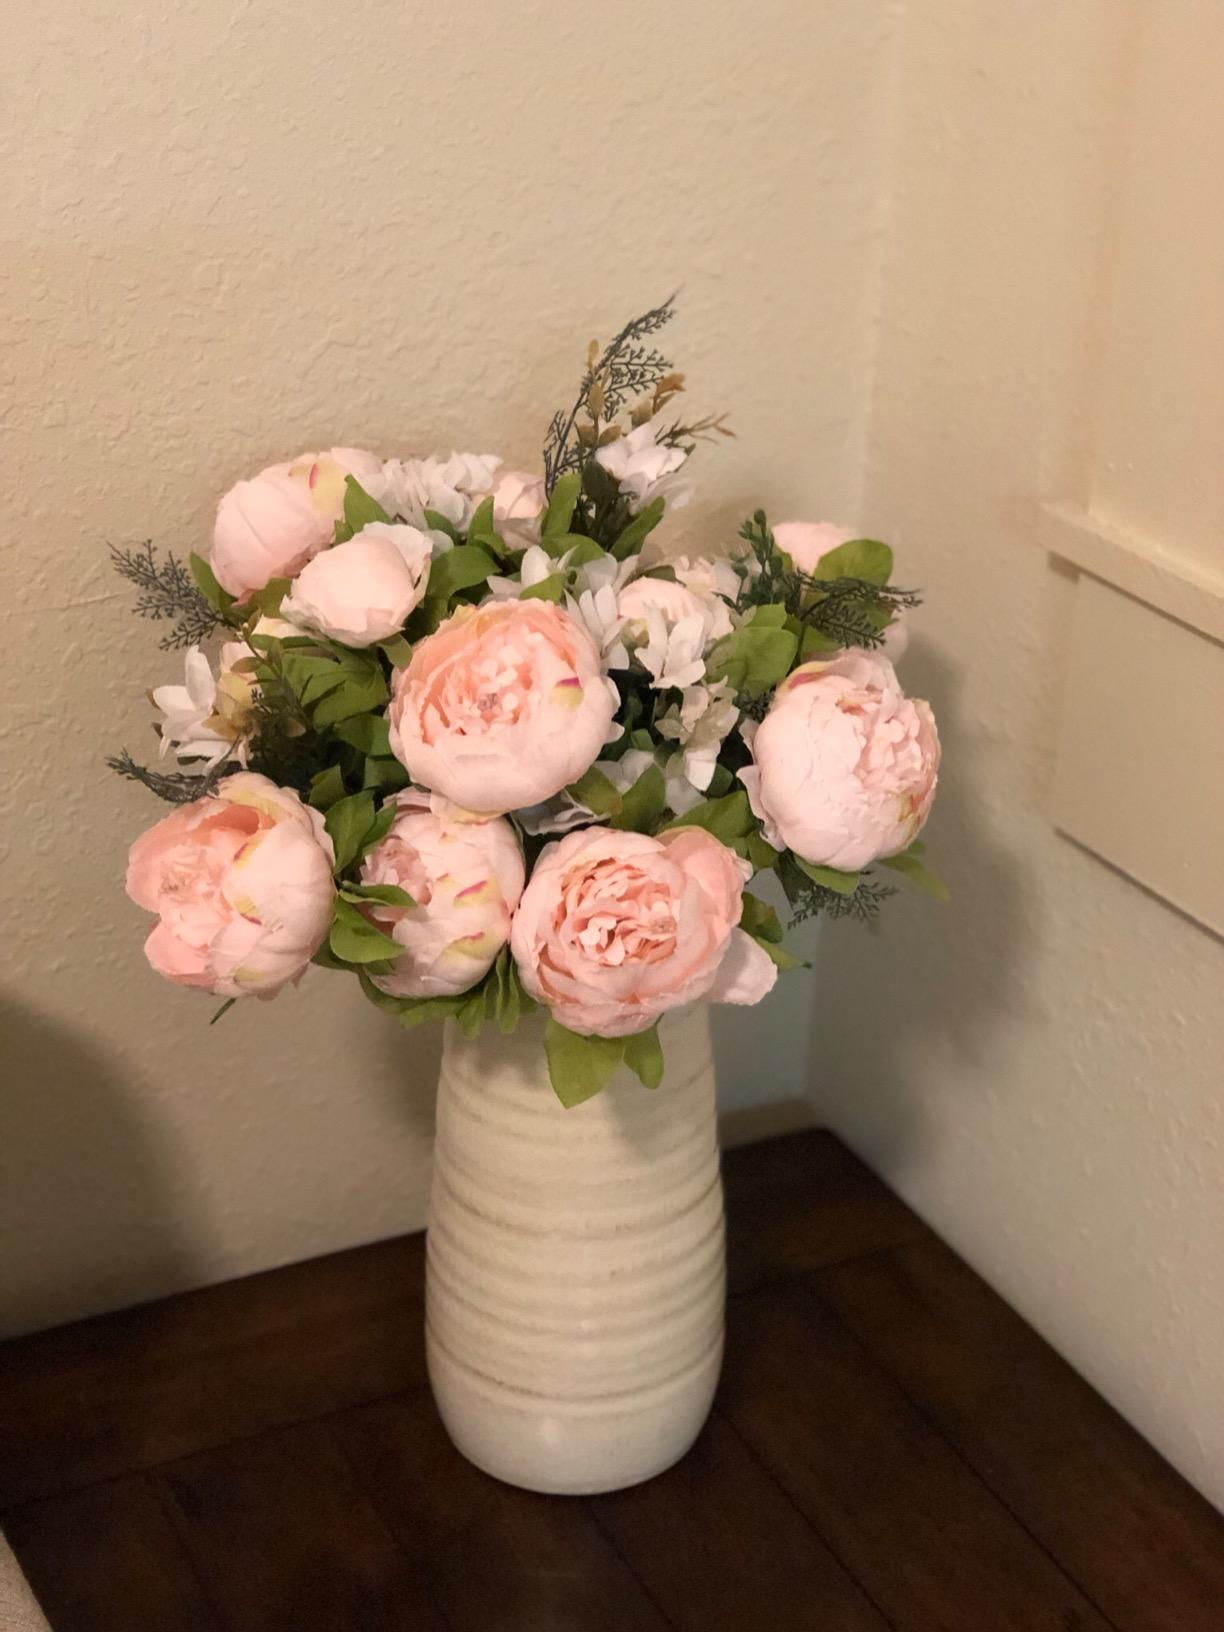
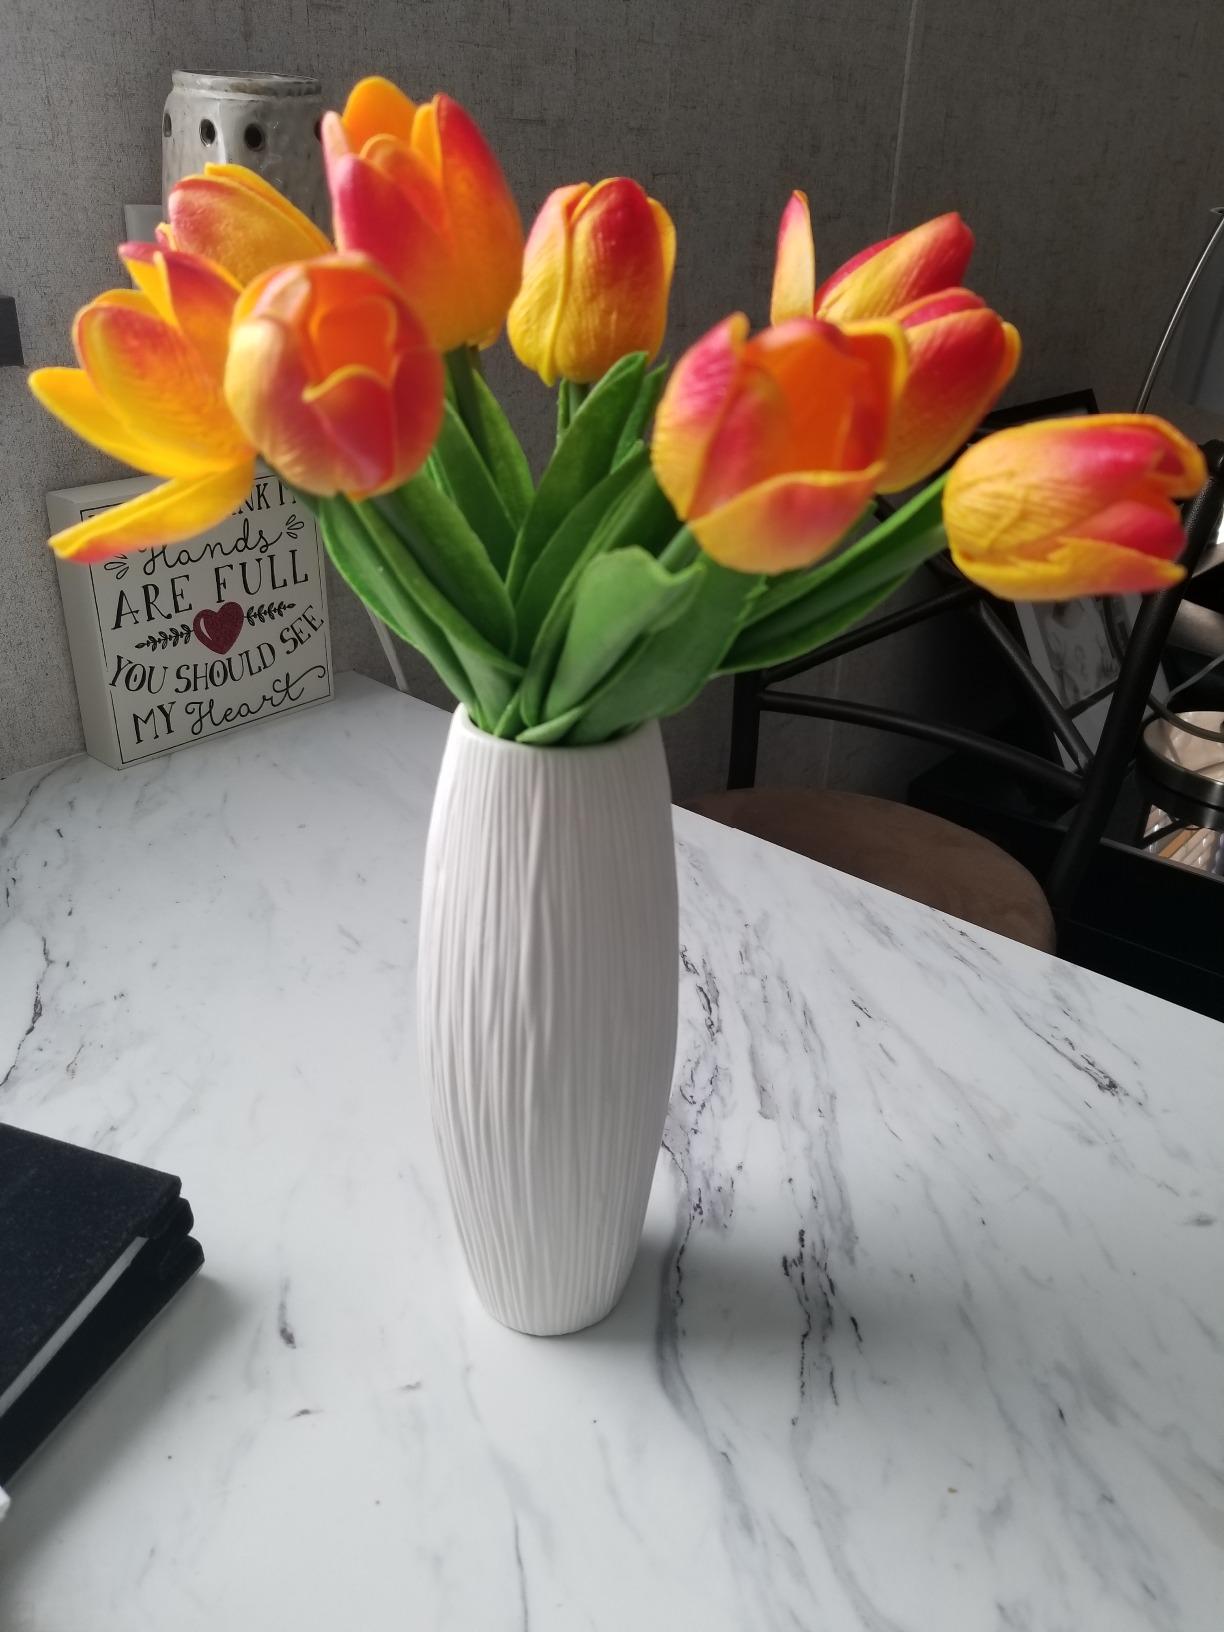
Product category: vase
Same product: no